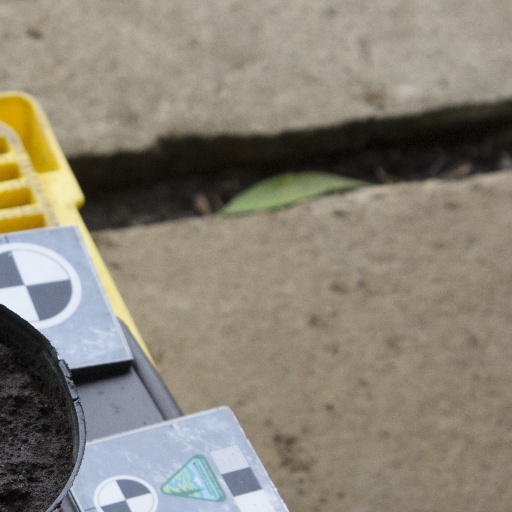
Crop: soybean